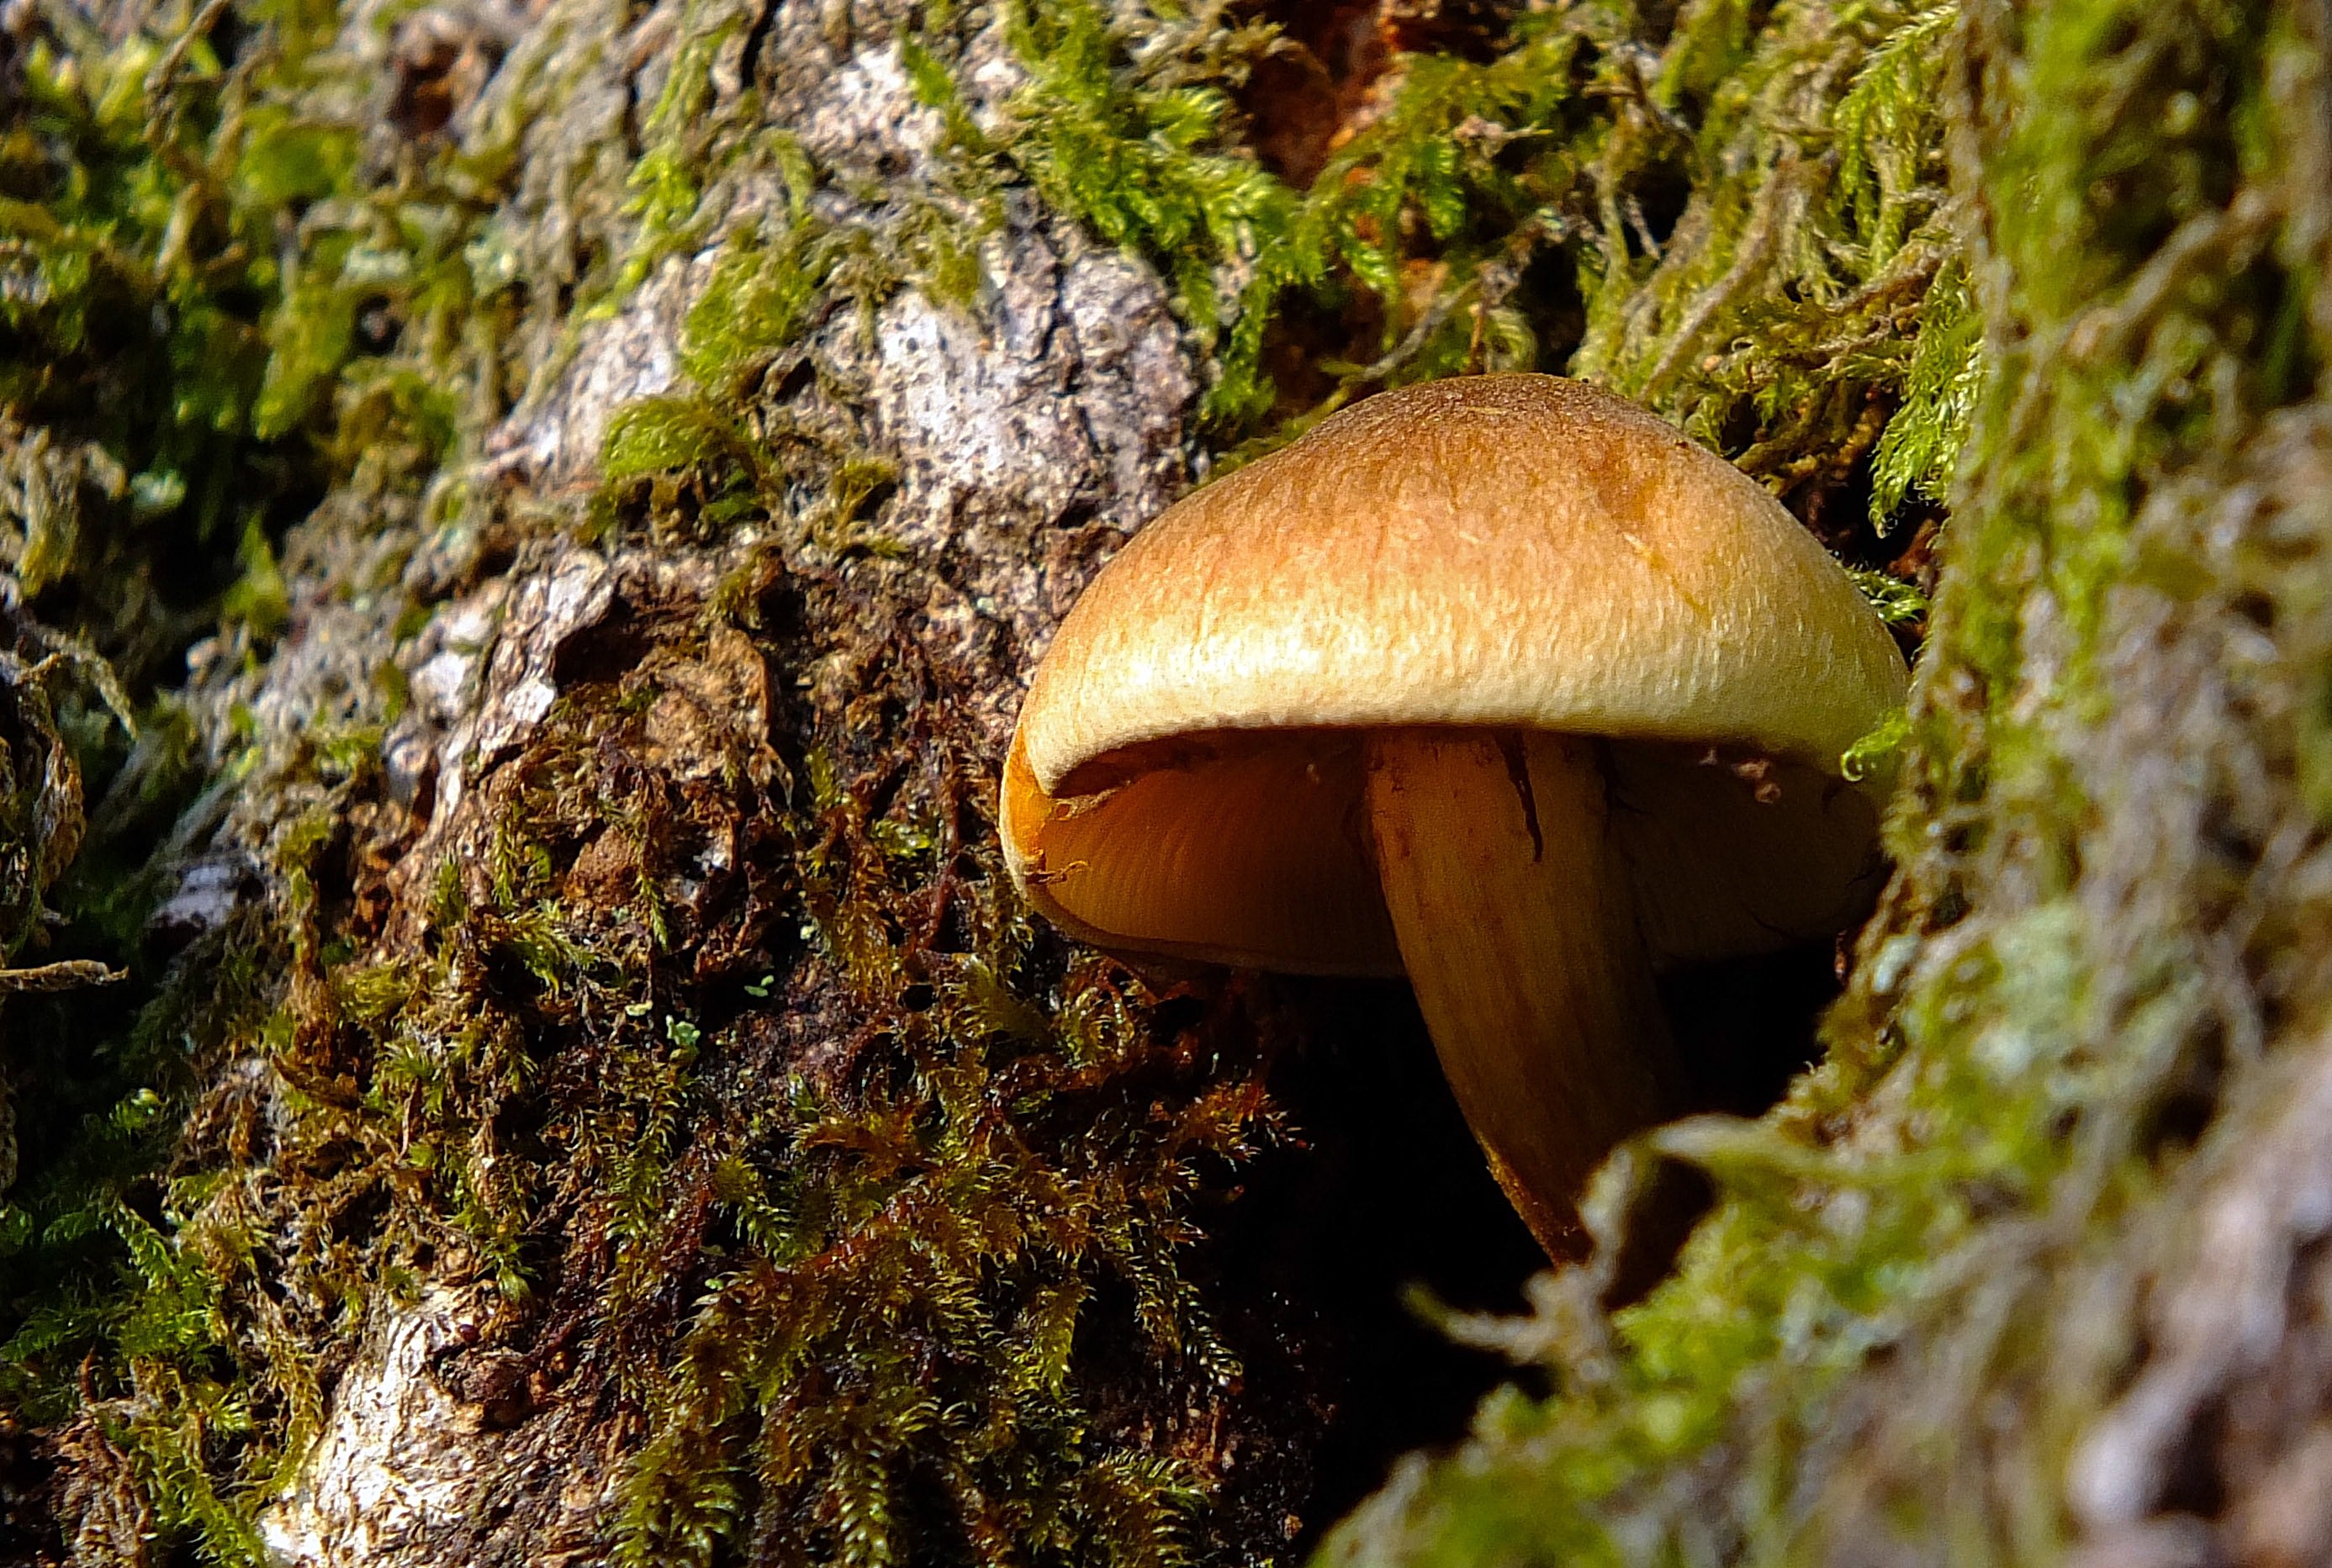
tree, nature, forest, leaf, moss, wildlife, green, macro, autumn, botany, mushroom, flora, fauna, flowers, fungus, mushrooms, rainforest, naturaleza, flores, galicia, pontevedra, setas, woodland, habitat, bolete, espana, ggl1, gaby1, fujifilmxs1, macro photography, pontevedragaliciaespa a, edible mushroom, natural environment, medicinal mushroom, penny bun